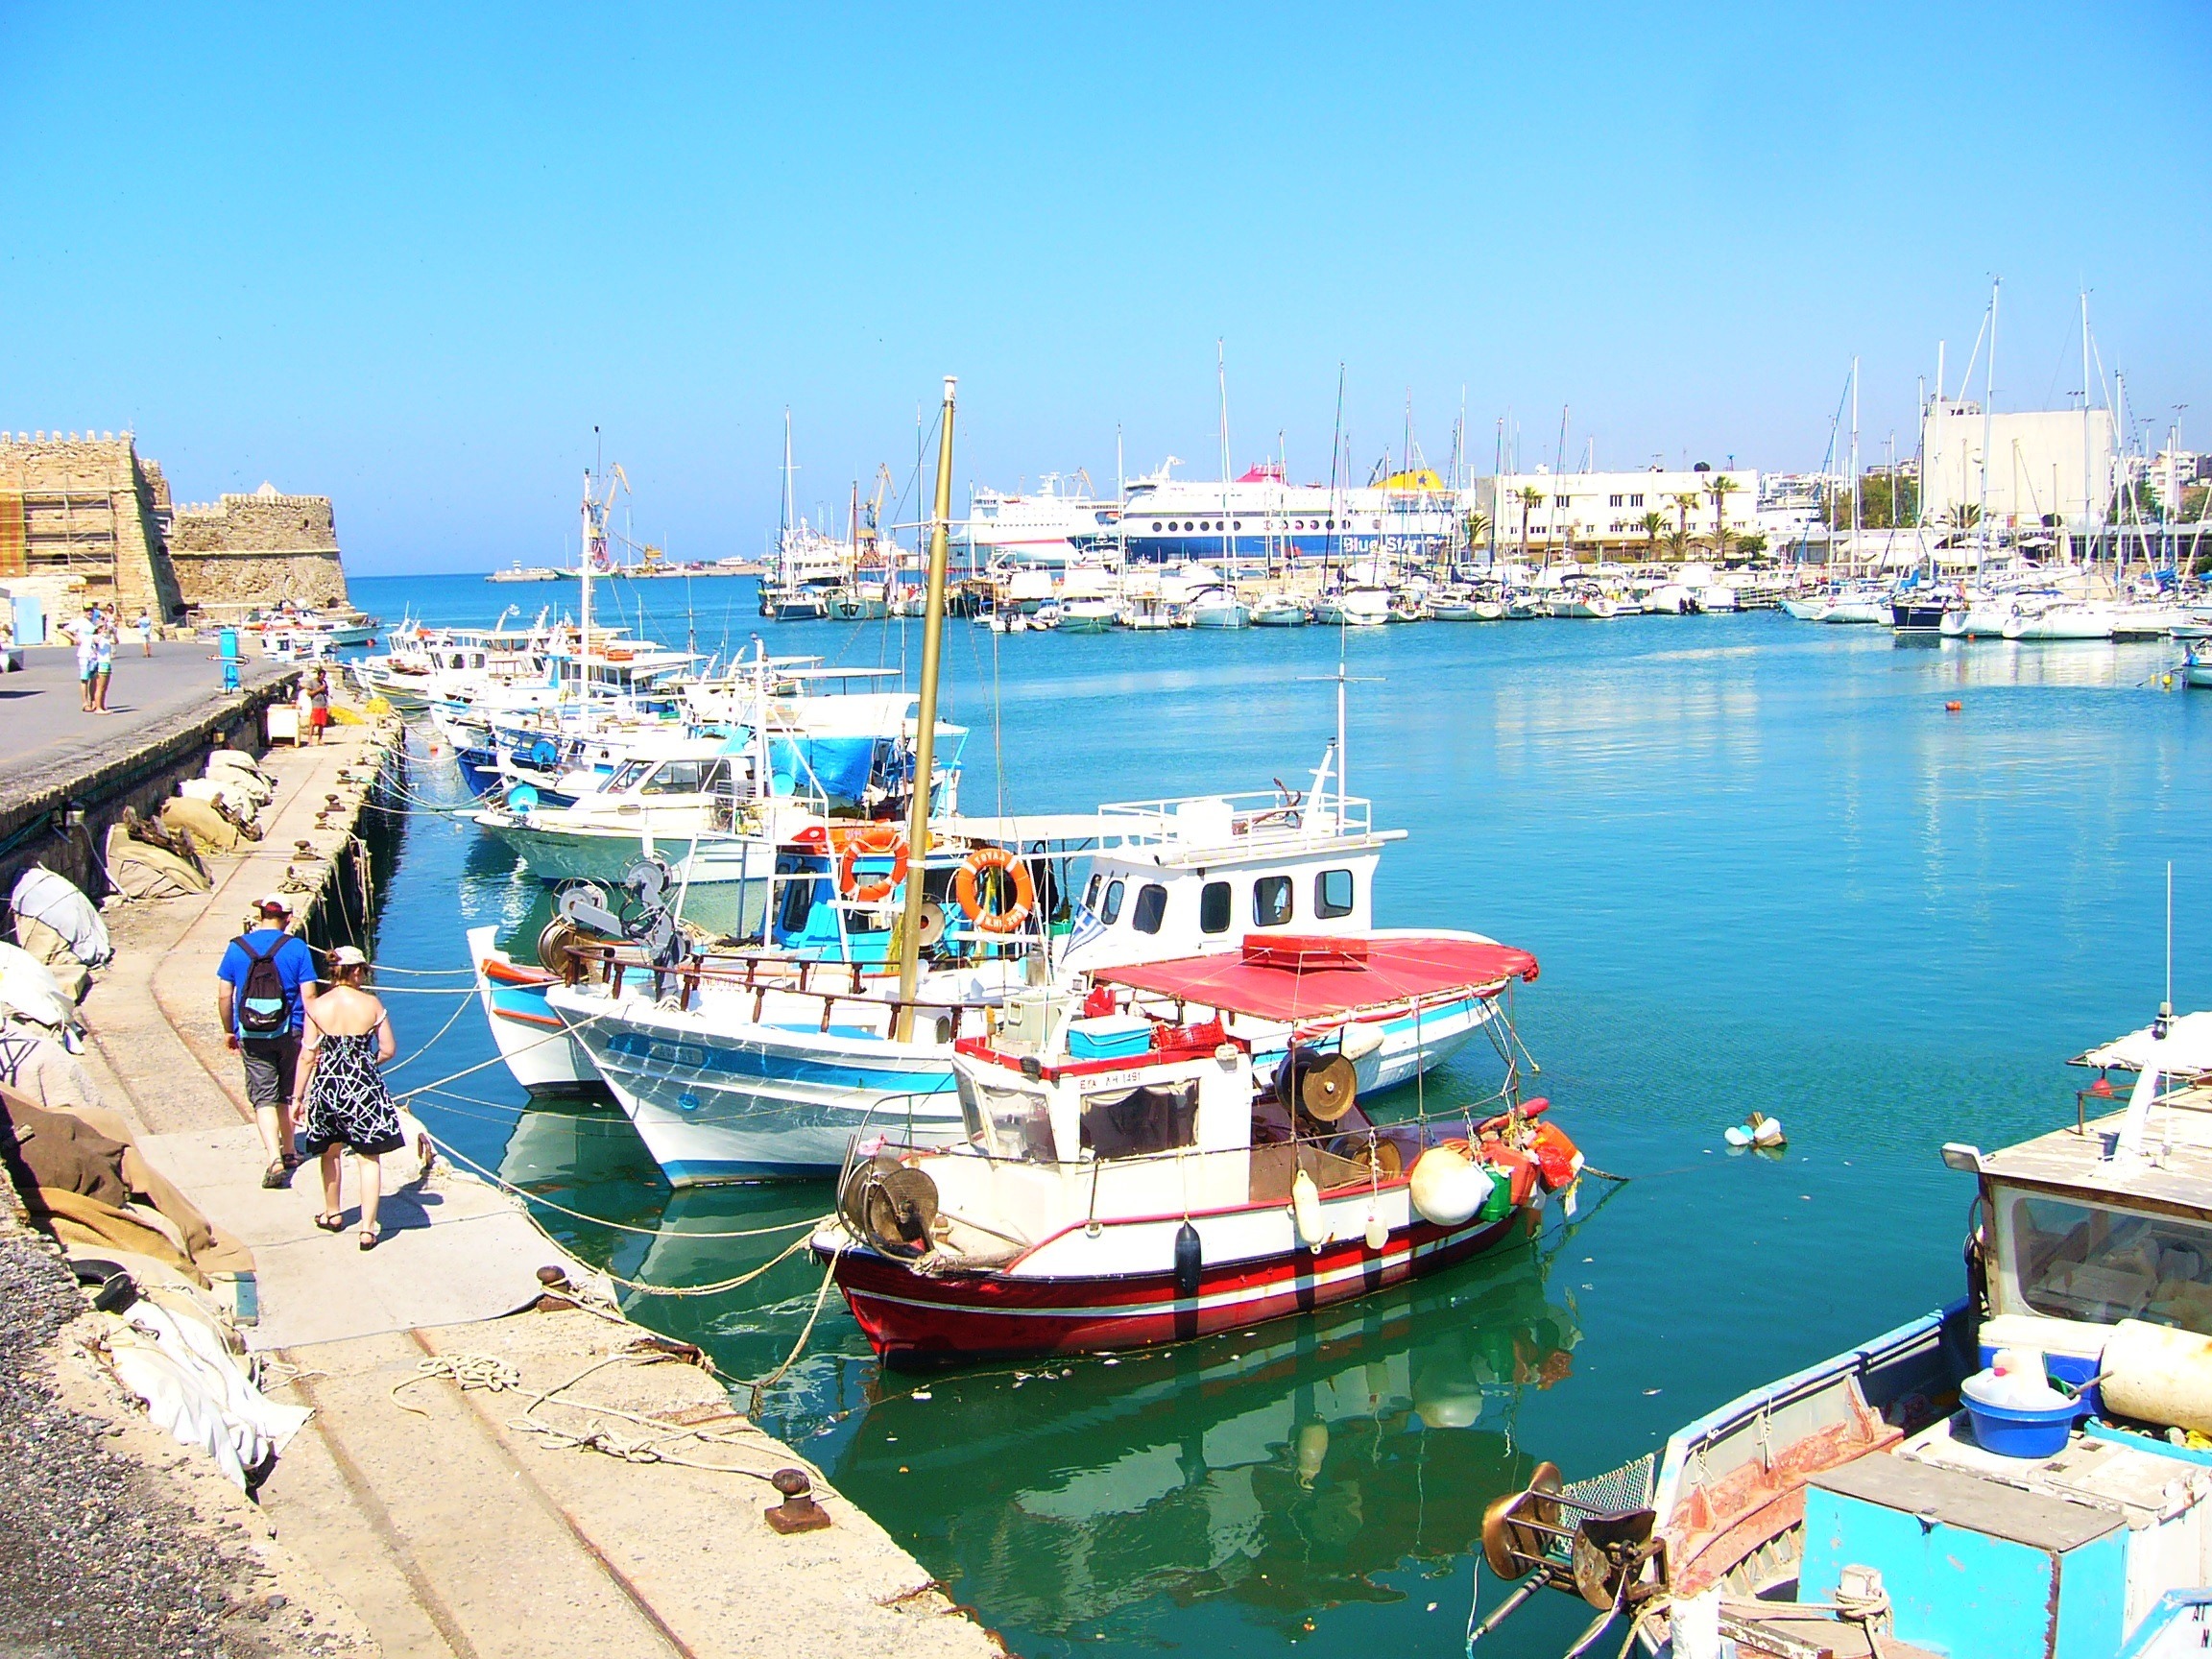
sea, coast, water, dock, boat, vacation, vehicle, bay, harbor, marina, port, waterway, fishing boat, ferry, infrastructure, boats, greece, channel, watercraft, crete, fishing vessel, passenger ship, island of crete